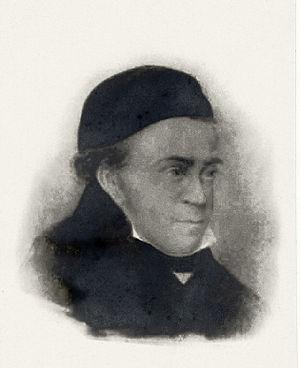
Heimann Joseph Michael est un bibliographe hébraïque allemand du XIXᵉ siècle.